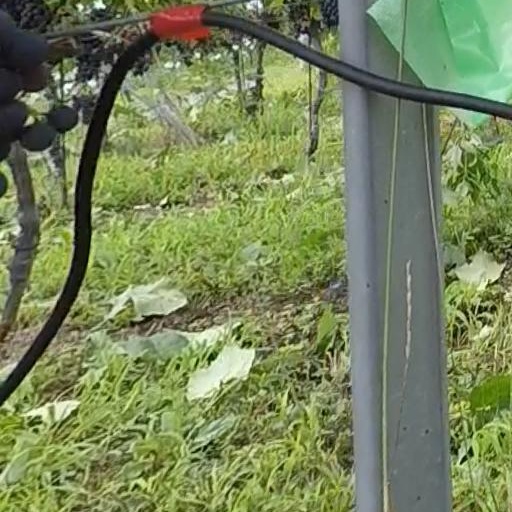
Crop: grape